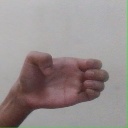
अक्षर: ख